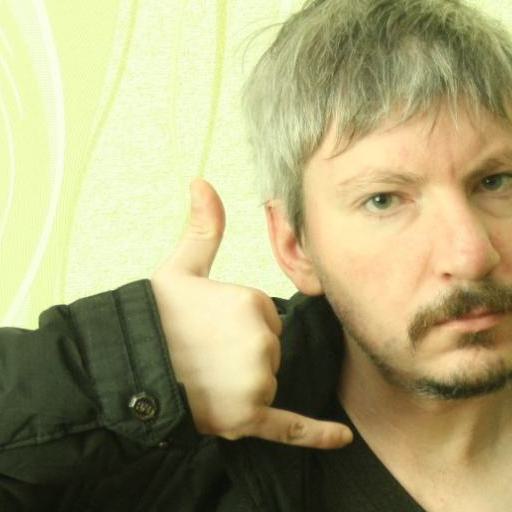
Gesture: call